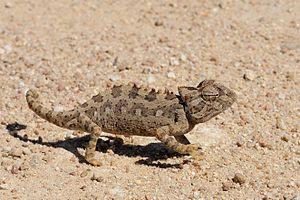
Chamaeleo namaquensis est une espèce de sauriens de la famille des Chamaeleonidae.